Haengju Bridge

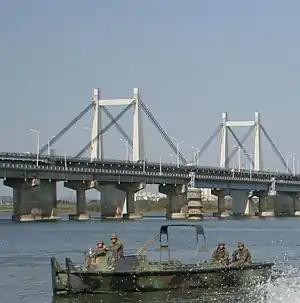
Haengju Bridge in 2005

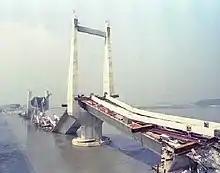
The second Haengju Bridge collapsed during construction in 1992

The Haengju Bridge crosses the Han River in South Korea and connects the city of Goyang and the Gangseo District, Seoul. The bridge was first completed in 1978, but the bridge was very narrow and could not handle the increased traffic as the neighboring cities of Ilsan and Bucheon experienced housing booms.